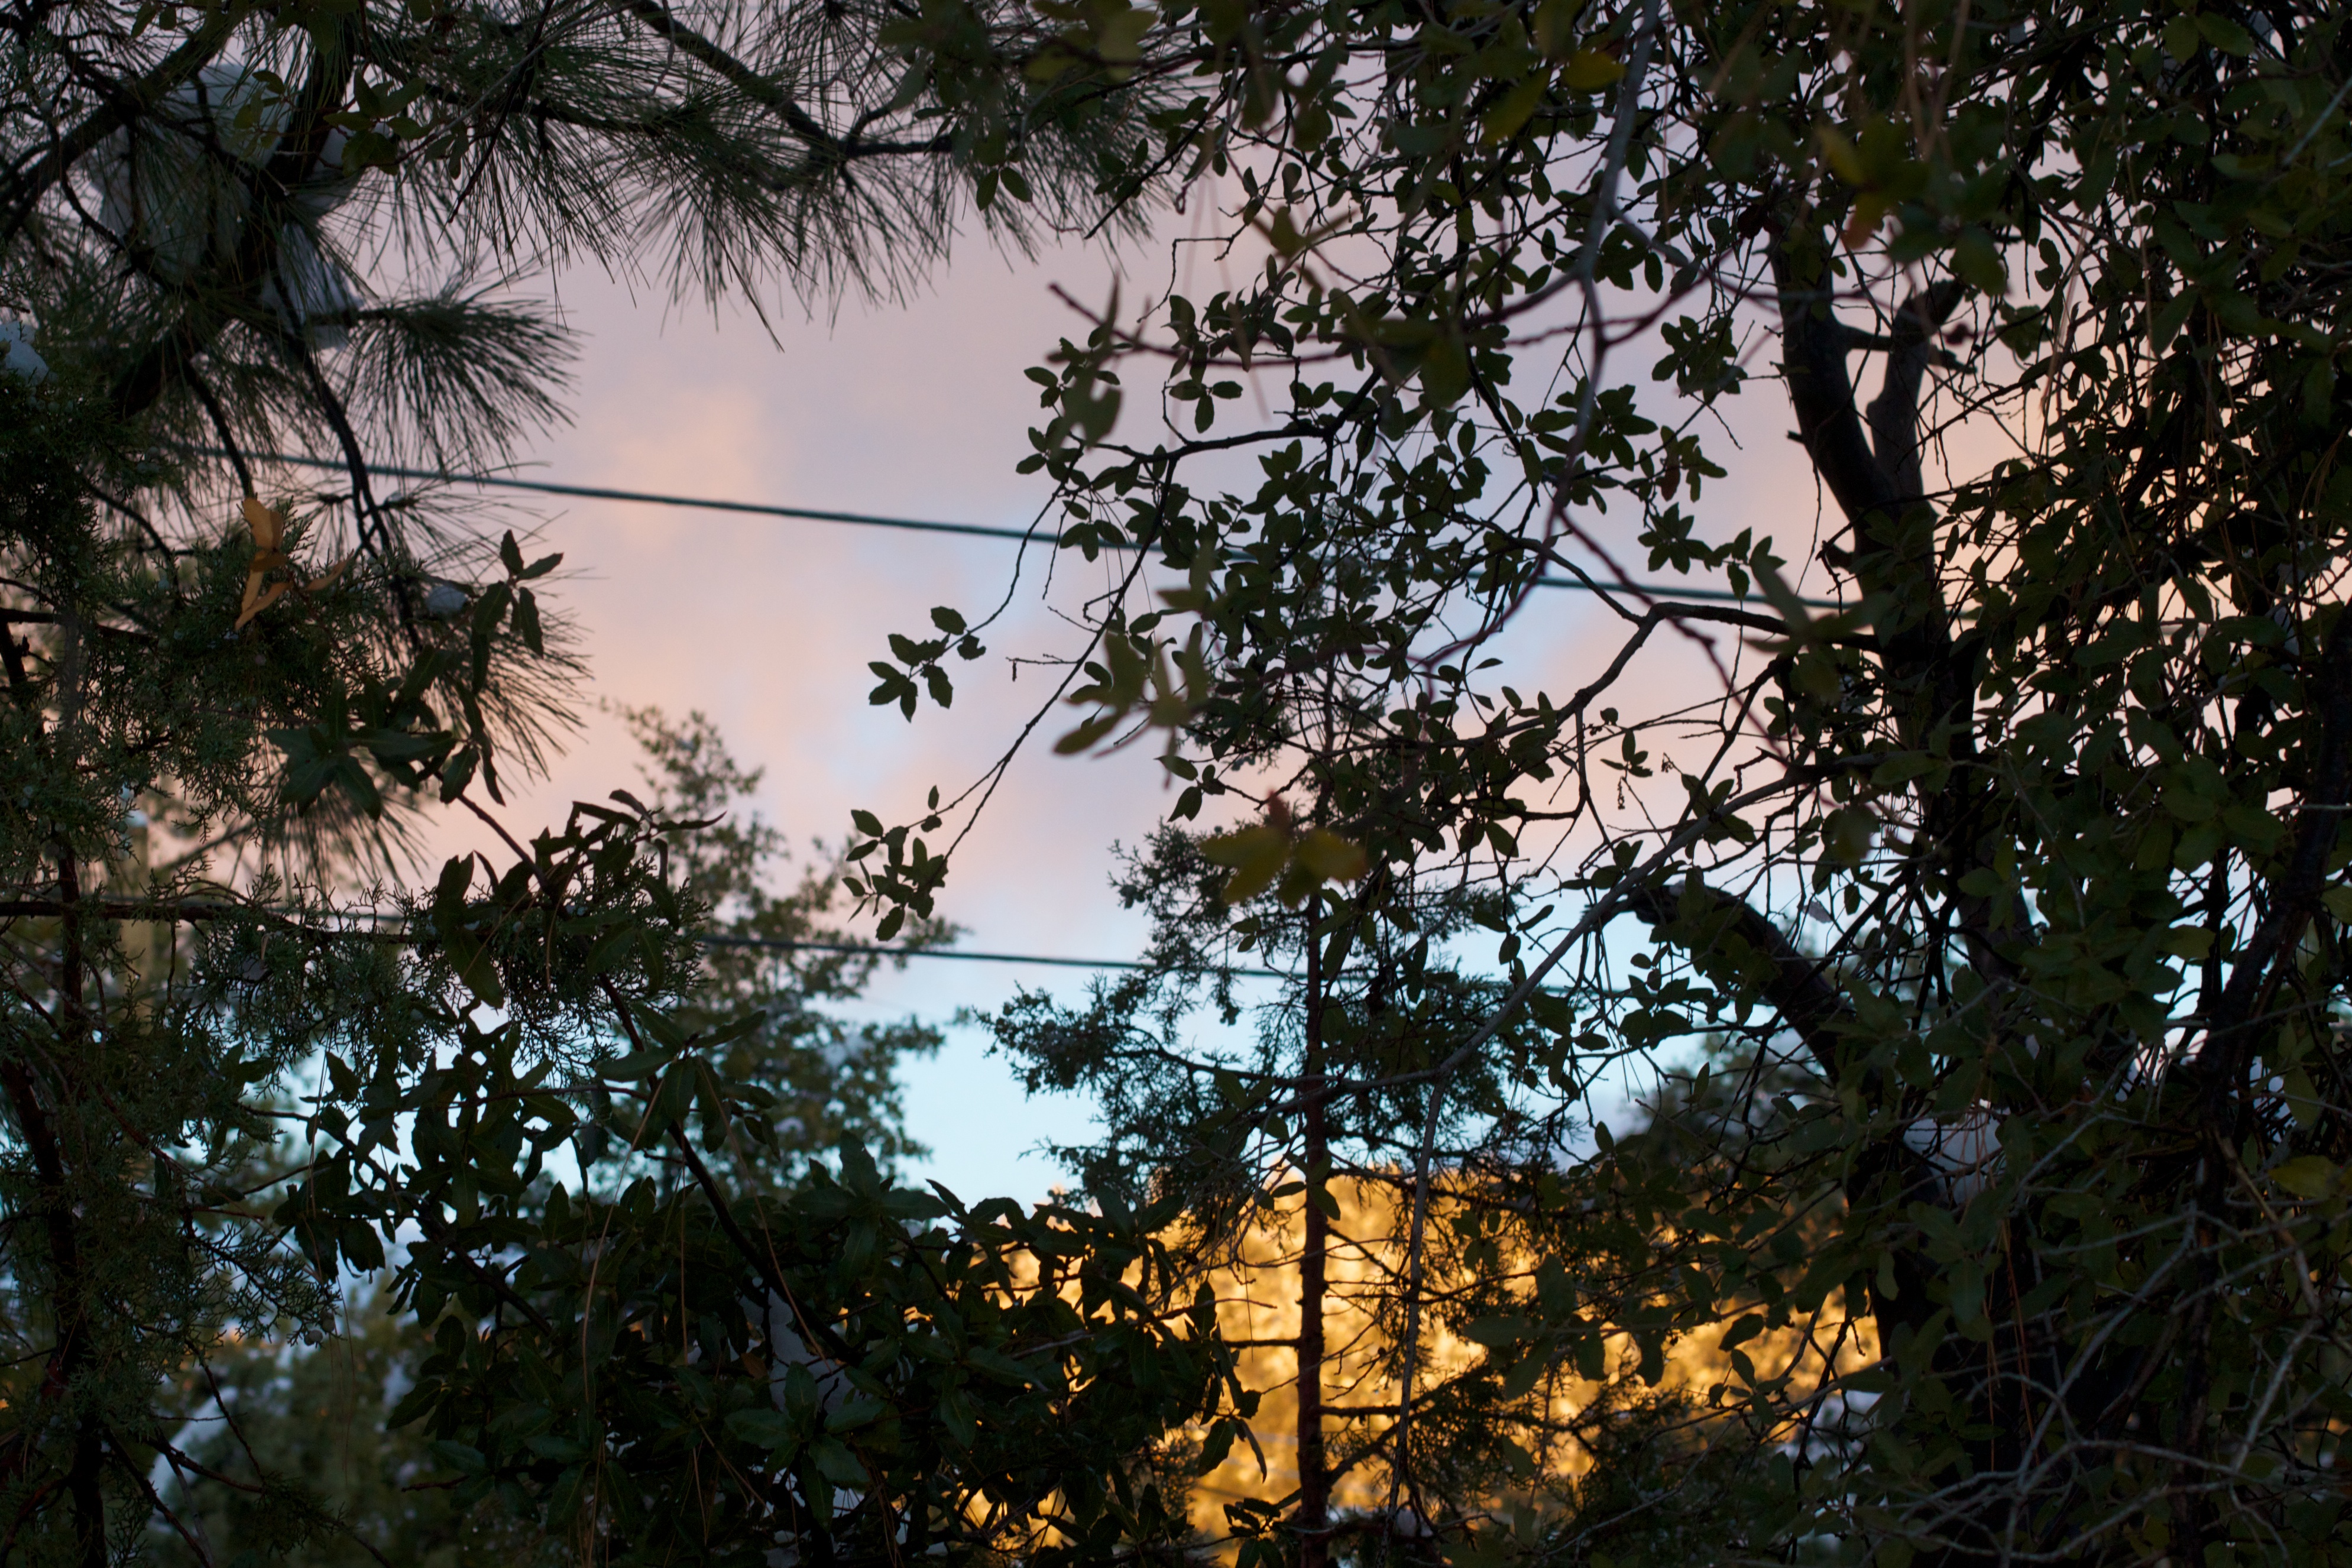
tree, nature, forest, branch, sky, sunset, sunlight, morning, leaf, evening, jungle, autumn, savanna, woodland, habitat, natural environment, woody plant